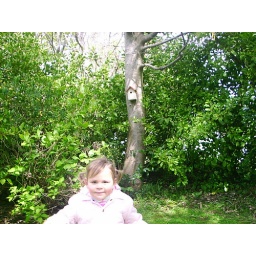
she knoked in every bird house. They were sleeping siesta